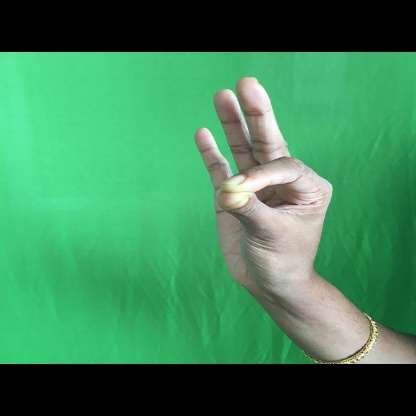
Mudra: Hamsasyam